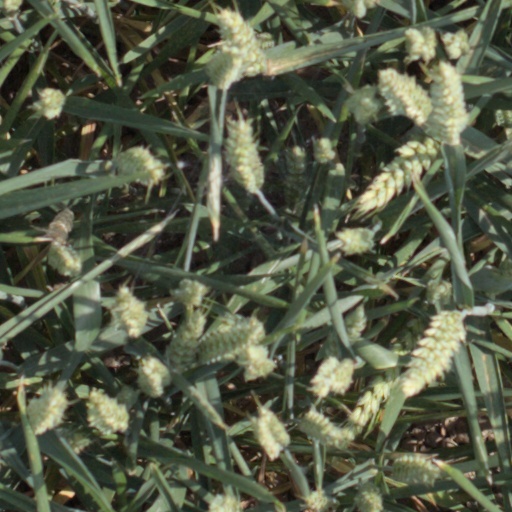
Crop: wheat